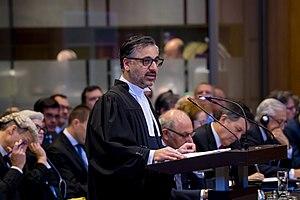
Les Irano-Canadien ou Perses-Canadiens sont des citoyens du Canada issus de l'immigration iranienne ou qui possèdent la double nationalité iranienne et canadienne.